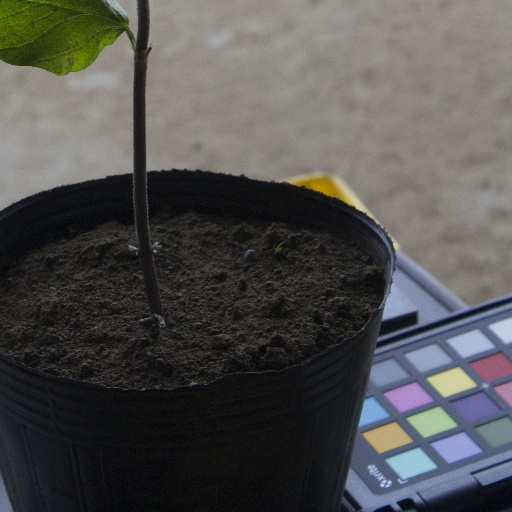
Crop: soybean